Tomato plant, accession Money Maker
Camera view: bottom (45 deg); turntable rotation: 60 degrees
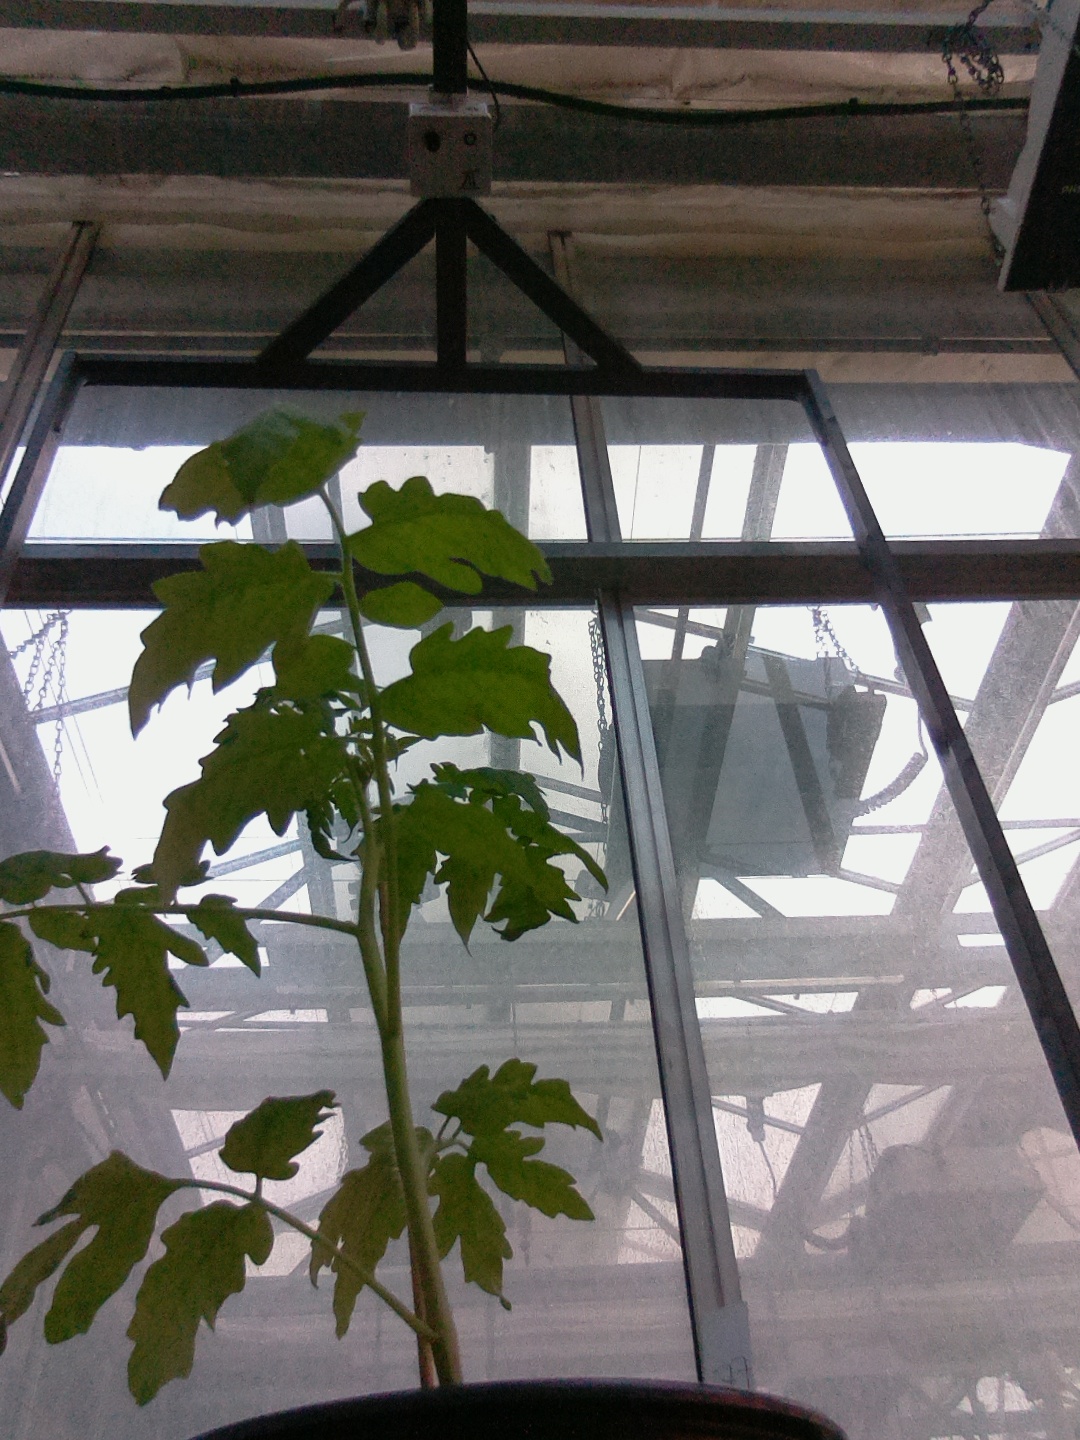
BBCH growth stage 13: 6 of true leaves visible